Hyderabadi haleem

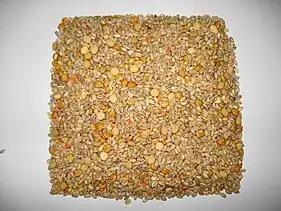
Mixed wheat, dal and other grains

Traditionally, Hyderabadi haleem is cooked on a low flame of firewood for up to 12 hours in a "bhatti" (a cauldron covered with a brick and mud kiln). One or two people are required to stir it continuously with wooden paddles throughout its preparation. For home-made Hyderabadi haleem, a "Ghotni" (a wooden hand masher) is used to stir it until it reaches a sticky-smooth consistency, similar to minced meat.